George W. Frank House

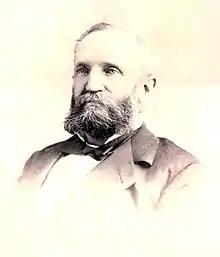
George Washington Frank

George Washington Frank was born on November 29, 1830. In 1854, George Frank married Phoebe McNair. They had four children: Sarah (died in infancy), Augustus II, Jeanie, and George William. Phoebe died in February 1900, and George Washington Frank died on March 20, 1906.